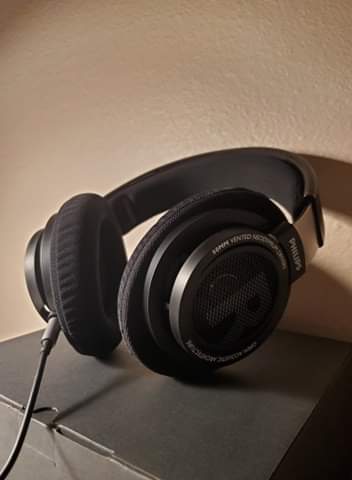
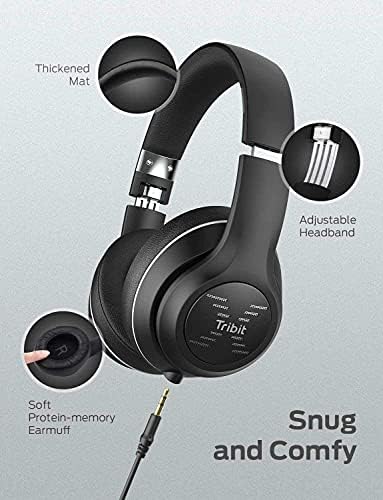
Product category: headphones
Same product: no